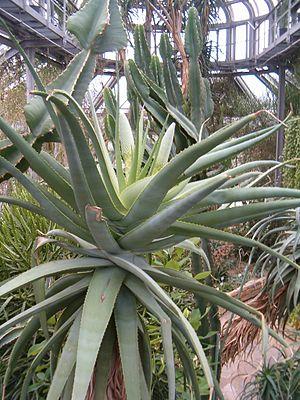
Aloe est un genre de plantes succulentes, les aloès, originaires d'Afrique, de Madagascar et les Iles Mascareines, de la péninsule arabique et Socotra.